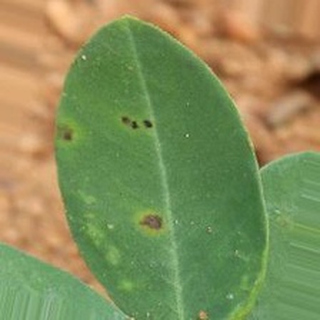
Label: groundnut_early_leaf_spot